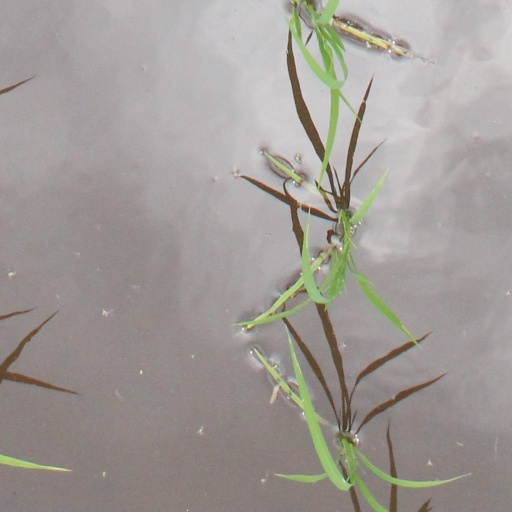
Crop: rice